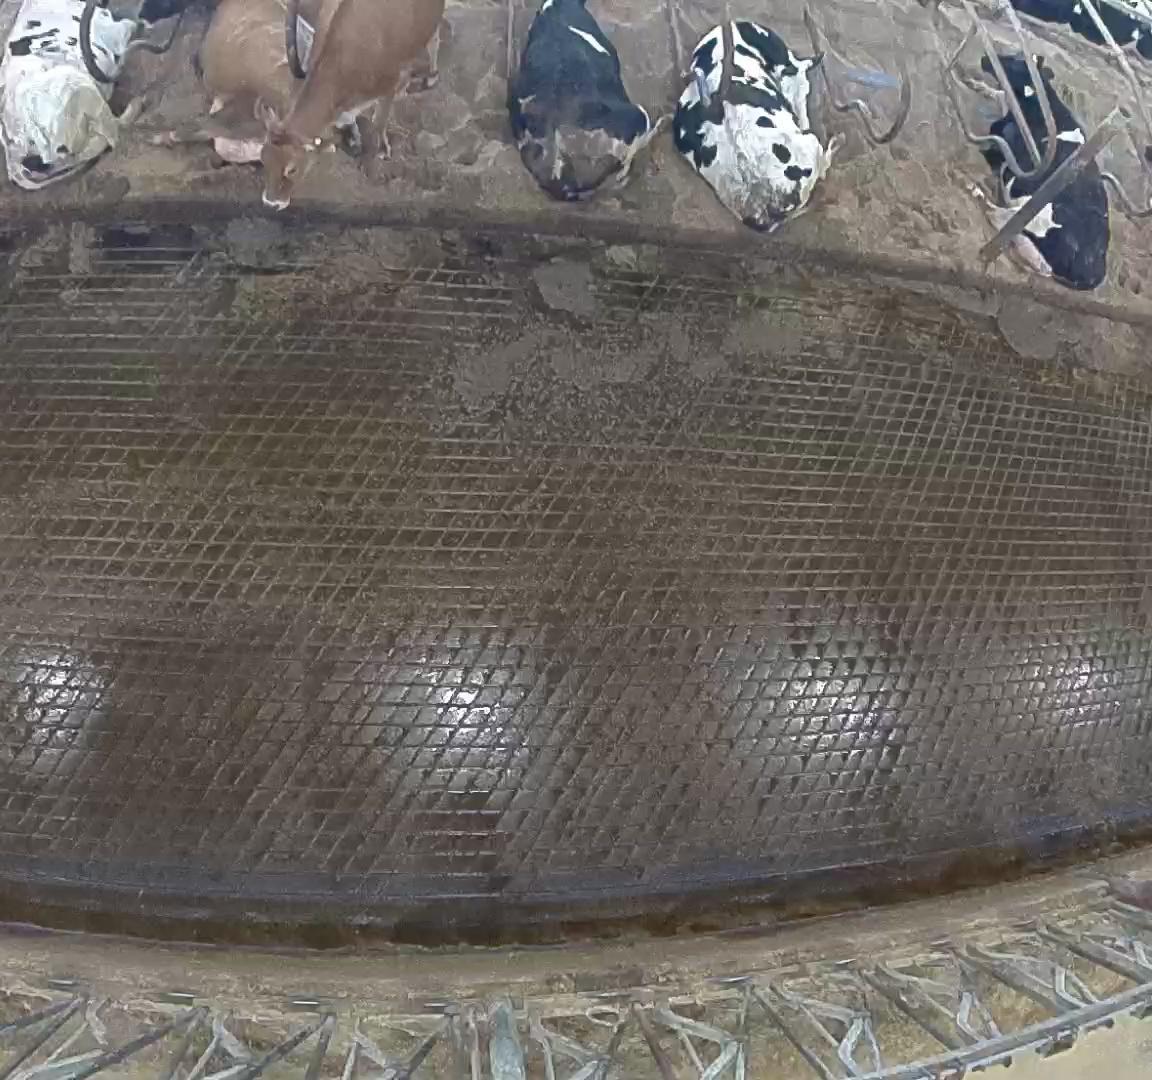
Number of cows: 7